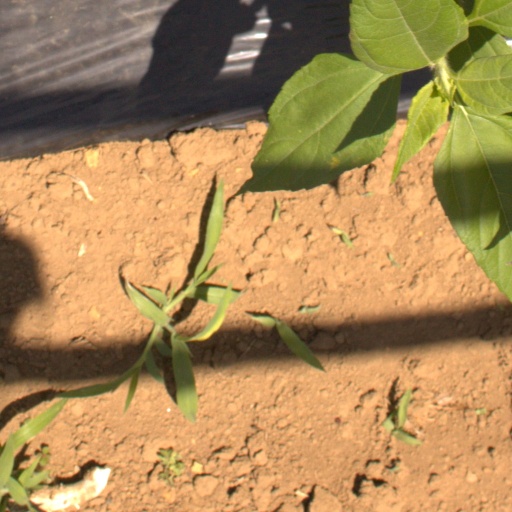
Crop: Jerusalem artichoke